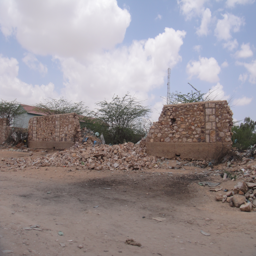
bombed out buildings in the country